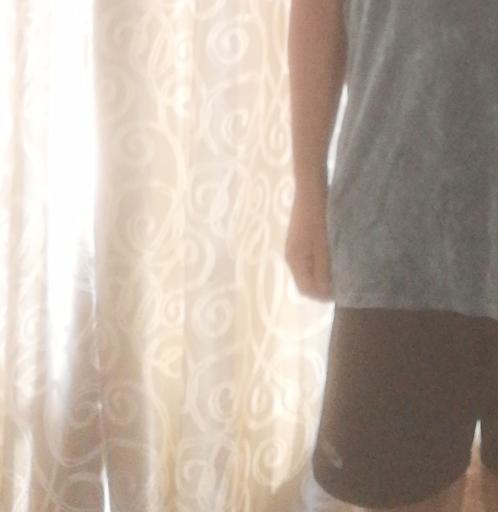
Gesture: no_gesture